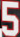
Number: 5